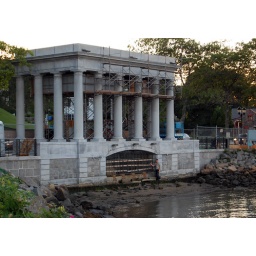
monument around plymouth rock